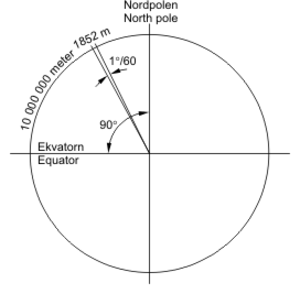
International sømil
En international sømil, international nautisk mil, blot nautisk mil eller sømil blev i 1929 ved en international konference sat til 1.852 meter. For andre definitioner af sømil se tabellen i mil.